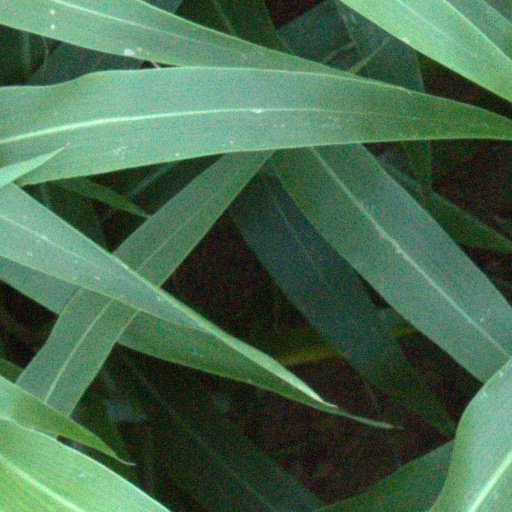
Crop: sorghum